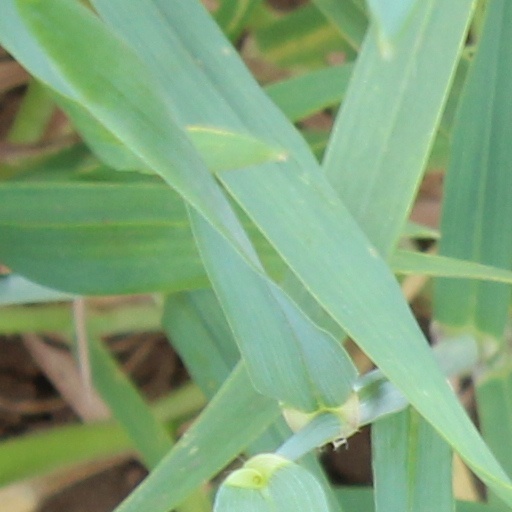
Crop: wheat